Korail Class 311000

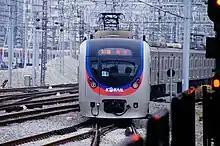
Class 321000 train 321–03, created from shortening Class 5000 train 5–88.

The Daegu subway fire compelled Korail to introduce flame-resistant interiors for passenger safety. As a result, all trains built before 2004 were overhauled with fire-retardant interiors.